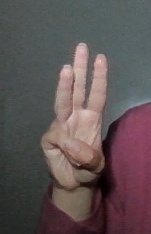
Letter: thaa